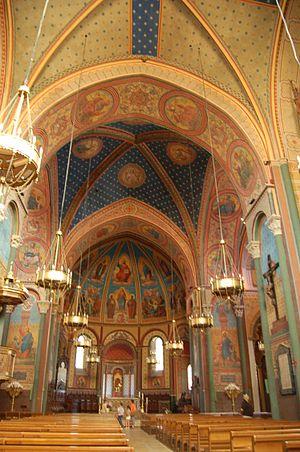
Intérieur de la Cathédrale Saint-Caprais d'Agen
La cathédrale Saint-Caprais d'Agen est une cathédrale catholique française, situé à Agen dans le département de Lot-et-Garonne. Édifiée au XIIᵉ siècle, elle est le siège du diocèse d'Agen.